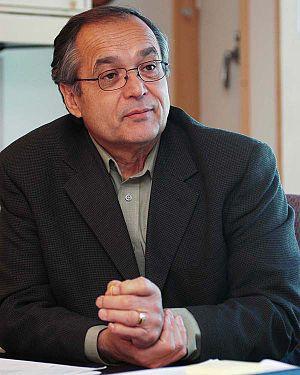
Depuis octobre 2019, onze anciens premiers ministres ténois étaient encore en vie, la plus vieille étant Nellie Cournoyea. Le dernier premier ministre à mourir est Goo Arlooktoo le 30 avril 2002.
Joseph Handley a été le dixième Premier ministre des Territoires du Nord-Ouest, territoire du Canada.
Cette page concerne des événements d'actualité qui se sont produits durant l'année 2003 dans le territoire canadien des Territoires du Nord-Ouest.